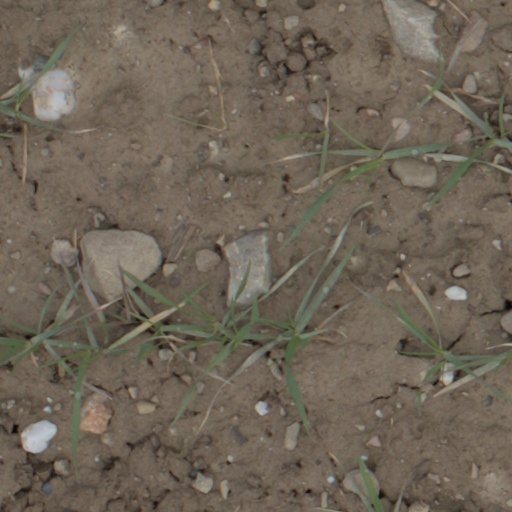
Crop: wheat